Hunt Regional Medical Center

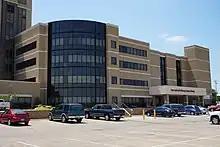
The Lou and Jack Finney Cancer Center in August 2015

The Lou and Jack Finney Cancer Center opened in 2007 as the first of its kind offered in the region. Operated by Texas Oncology, the center's treatment options include chemotherapy and radiation therapy, as well as laboratory and pharmaceutical services.